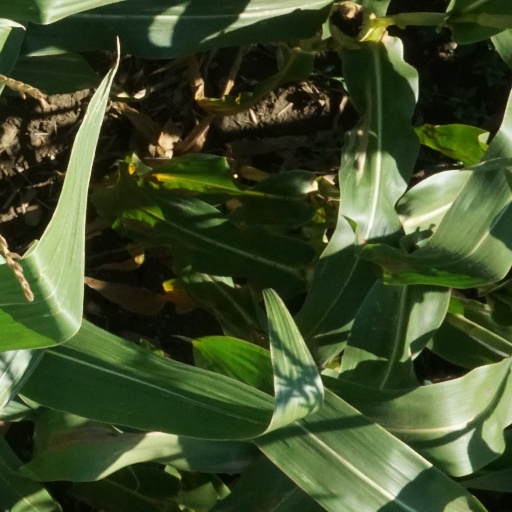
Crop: maize; corn